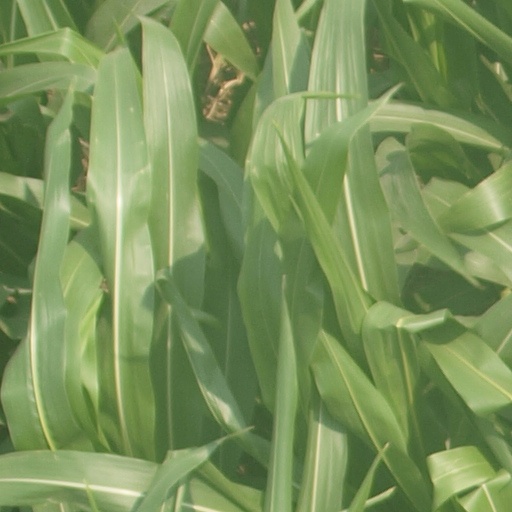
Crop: maize; corn